Liberty Tower (Melbourne)

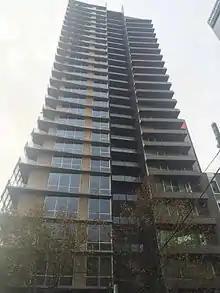
Southern facade (Collins Street side)

The façade references a building in collapse. "Appearing poised to slip off the building's angled façade, the perforated aluminium shows the angst and distress of the tower and its immediate environment."